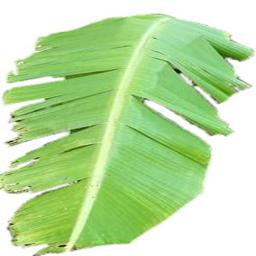
Label: MALBHOG LEAF